David Fizdale

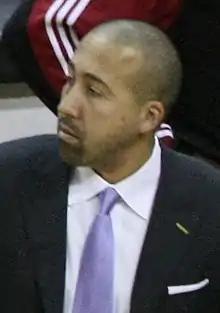
Fizdale in 2009

David Sean Fizdale (born June 16, 1974) is an American professional basketball coach who is an assistant coach for the Phoenix Suns of the National Basketball Association (NBA). He previously was an associate general manager for the Utah Jazz, an assistant coach for the Los Angeles Lakers, the head coach for the New York Knicks and Memphis Grizzlies, and was an assistant coach for the Atlanta Hawks, Golden State Warriors and the Miami Heat. He won two championships with the Heat in 2012 and 2013.